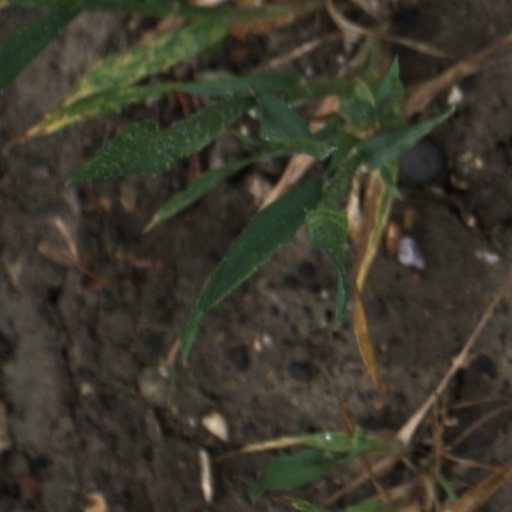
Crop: wheat